Andrade El Idolo

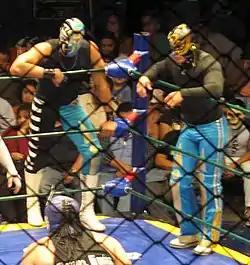
Picture of two masked men standing on the outside of the apron of the ring watching the match.

In 2007 he signed with Consejo Mundial de Lucha Libre ("World Wrestling Council"; CMLL), and began training under CMLL head trainer El Satánico. He made his CMLL in-ring debut on February 27, working as "Brillante" just like his father had. In June CMLL changed his name, rechristening him La Sombra ("The Shadow"). CMLL previously had other people work under the name "La Sombra" in the 1980s and 1990s; CMLL did not promote the most recent La Sombra as having any relation to the previous incarnations at all, although the relationship was later subtly acknowledged when La Sombra began wrestling in a black and silver version of his father's mask.